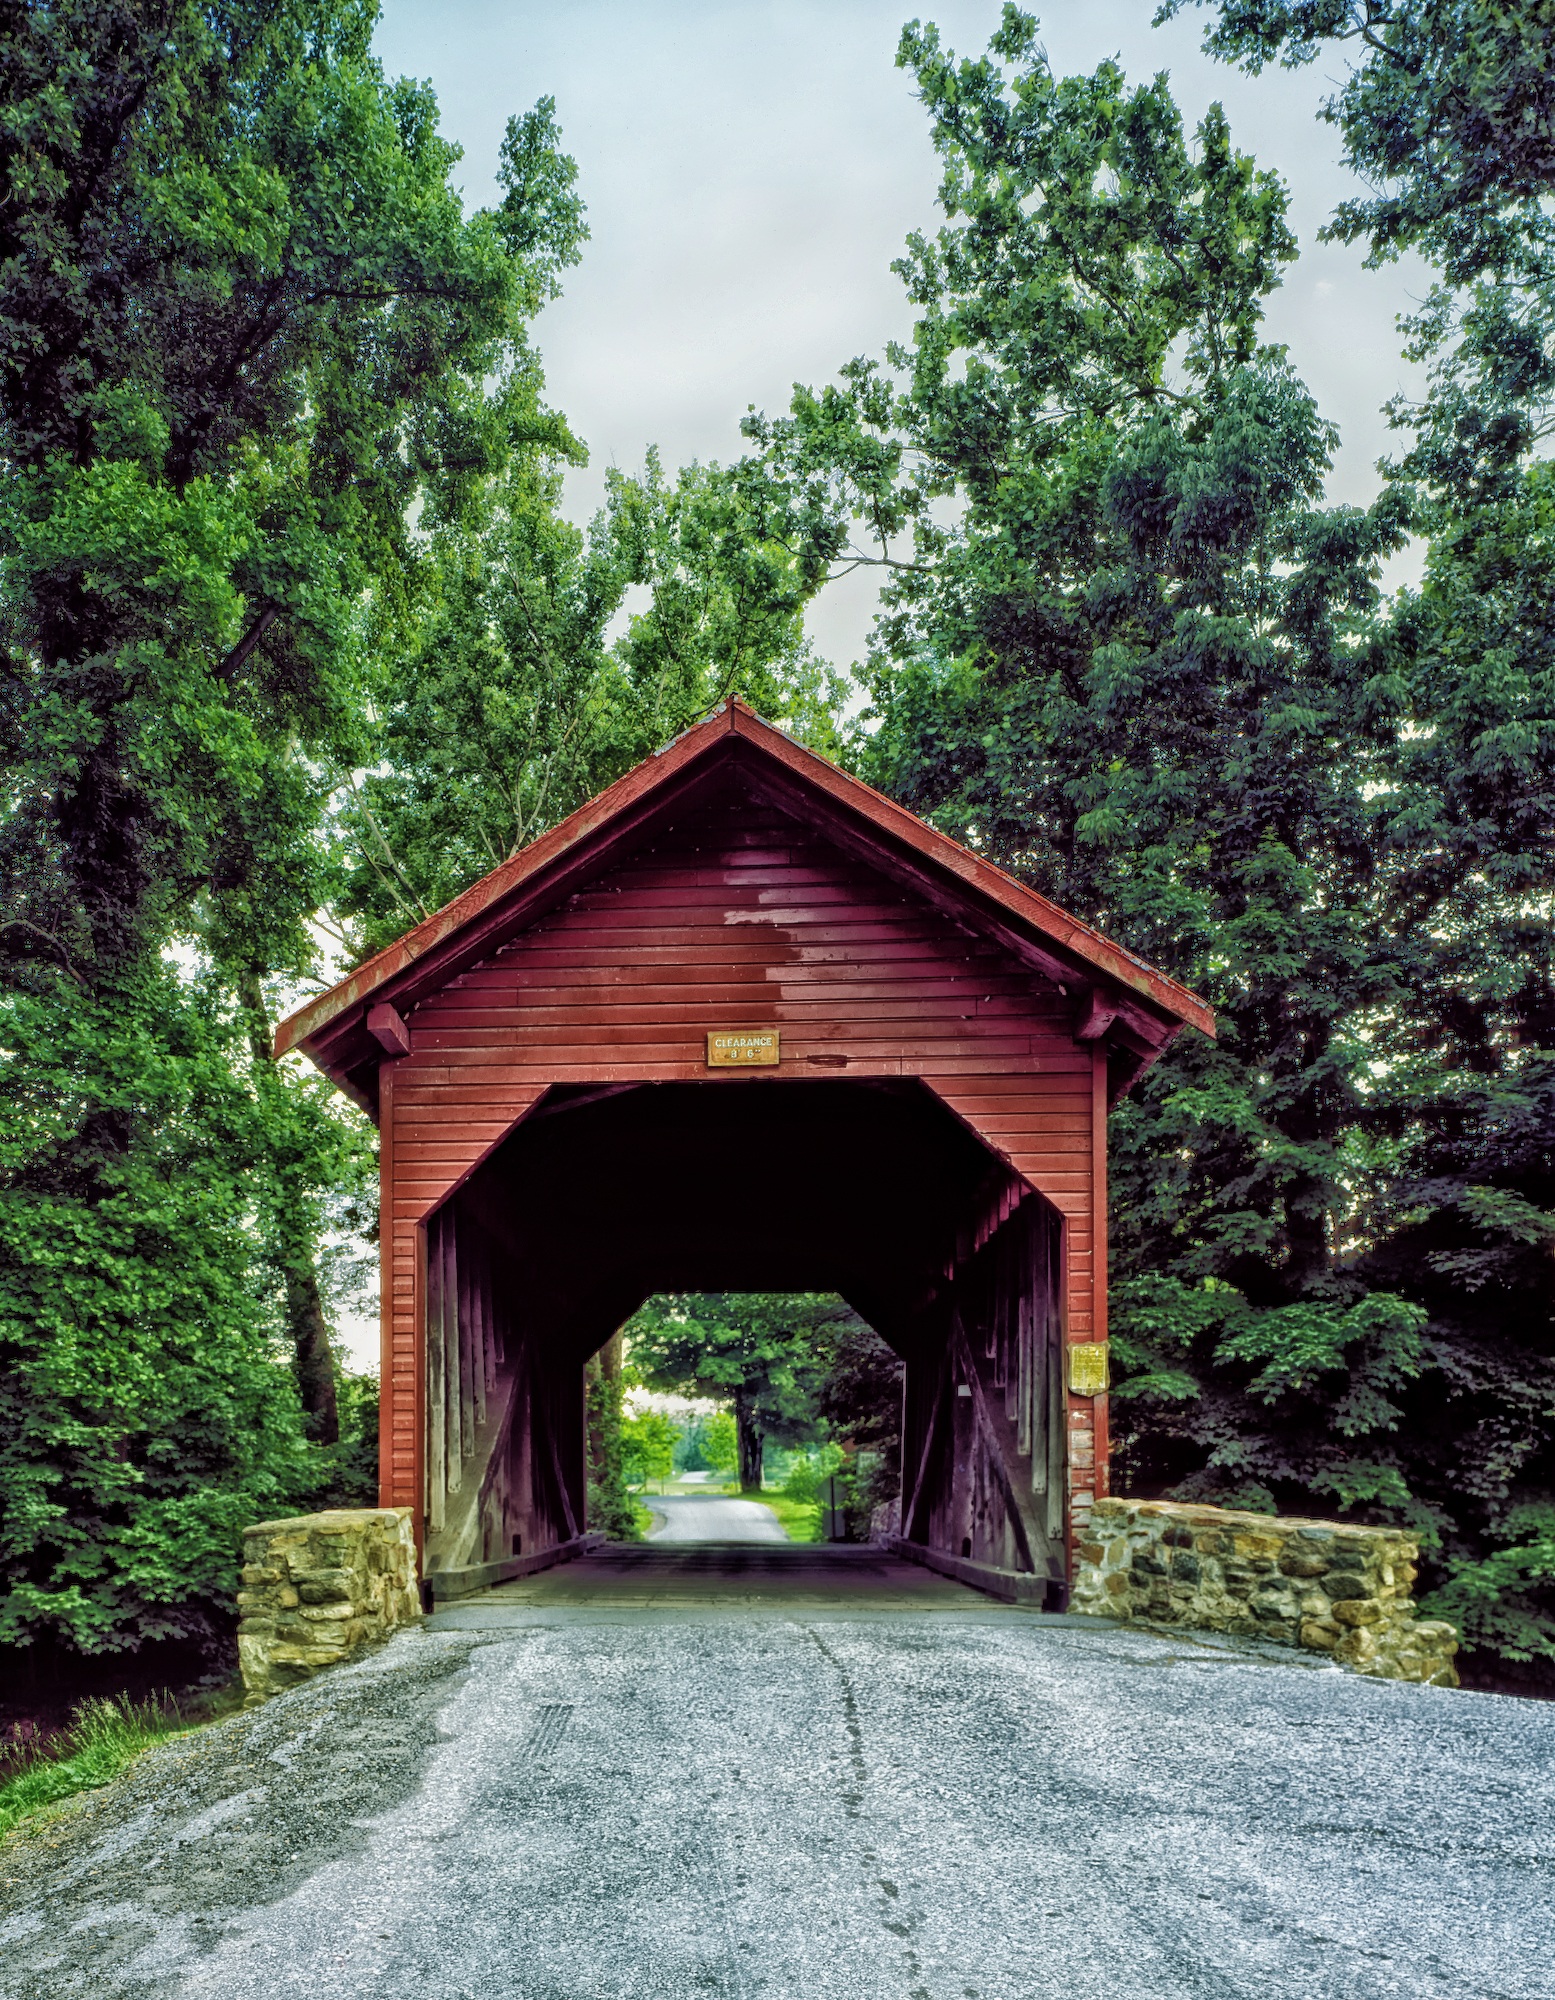
nature, architecture, sky, wood, road, bridge, countryside, house, old, home, shed, hut, shack, rural, cottage, landmark, chapel, historic, garden, trees, covered bridge, outside, hdr, temple, wooden, shrine, log cabin, maryland, rural area, shinto shrine, outdoor structure